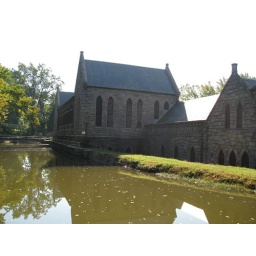
This castle-like building is actually a pump house found in Byrd Park, Richmond, VA